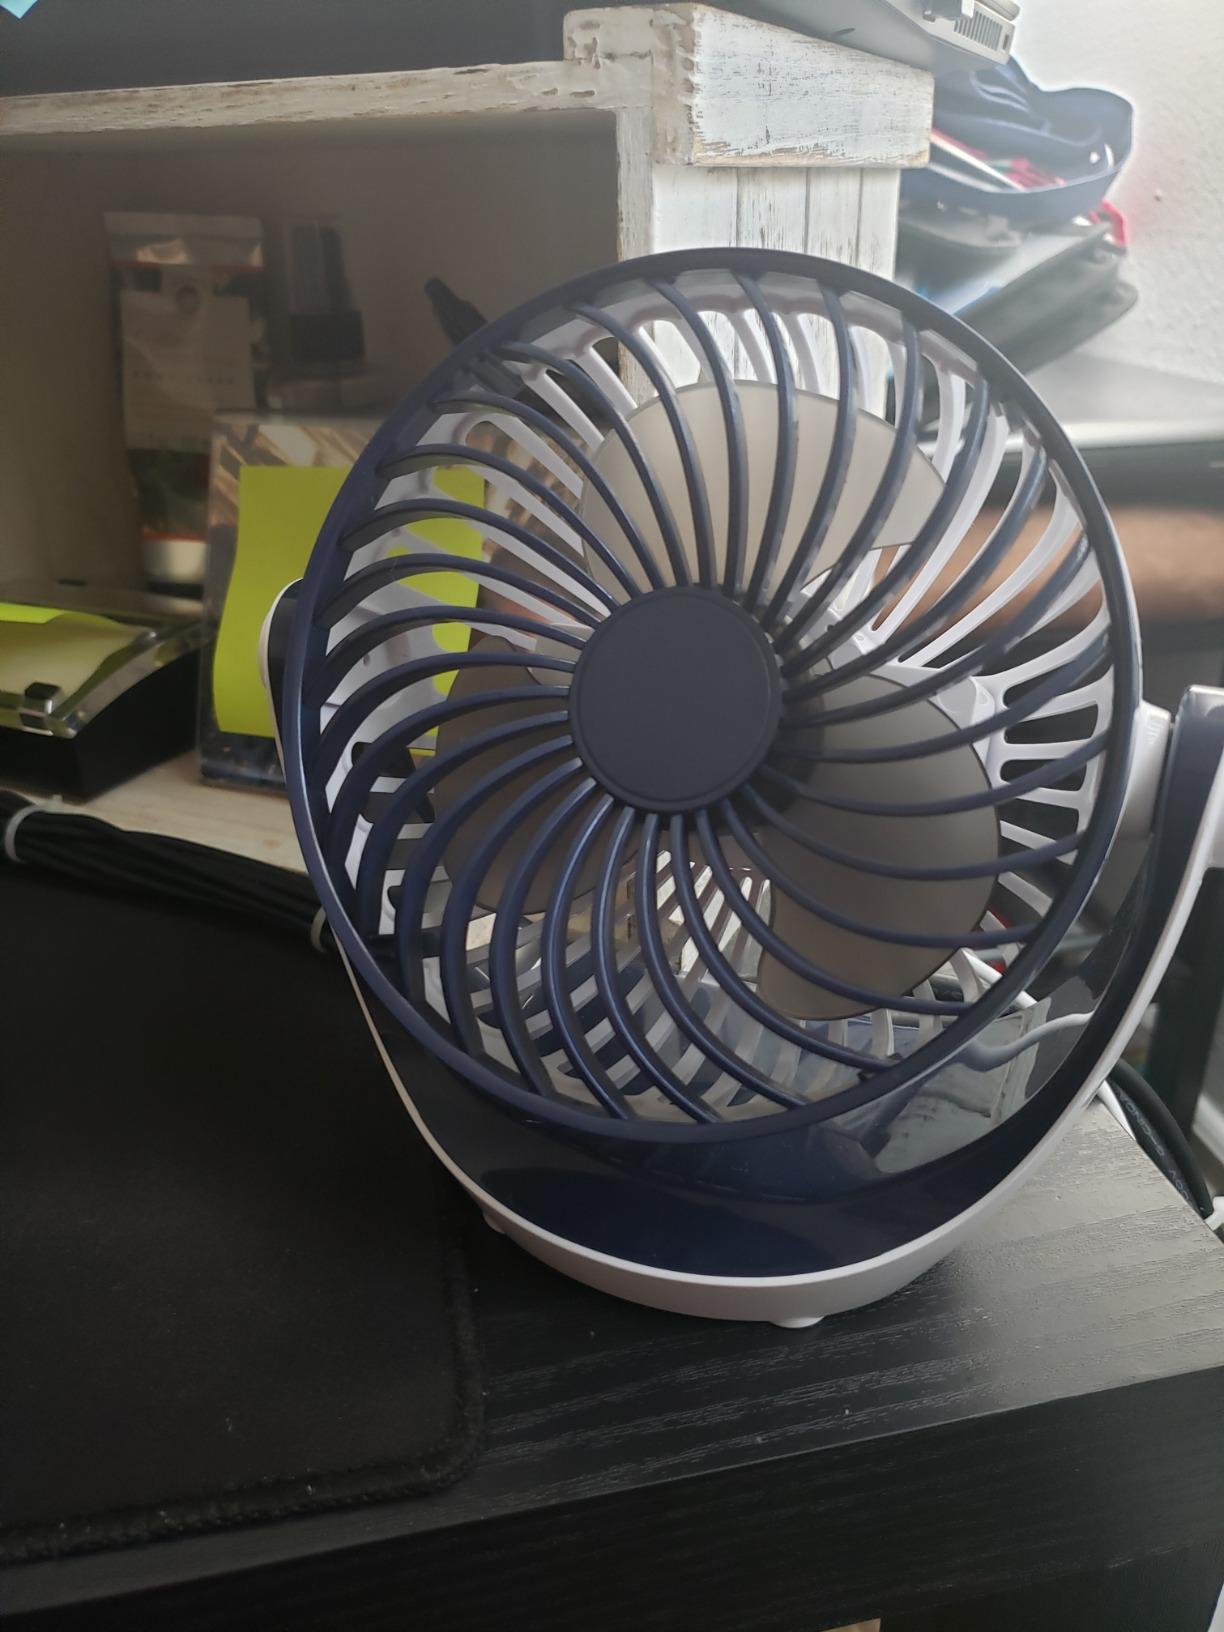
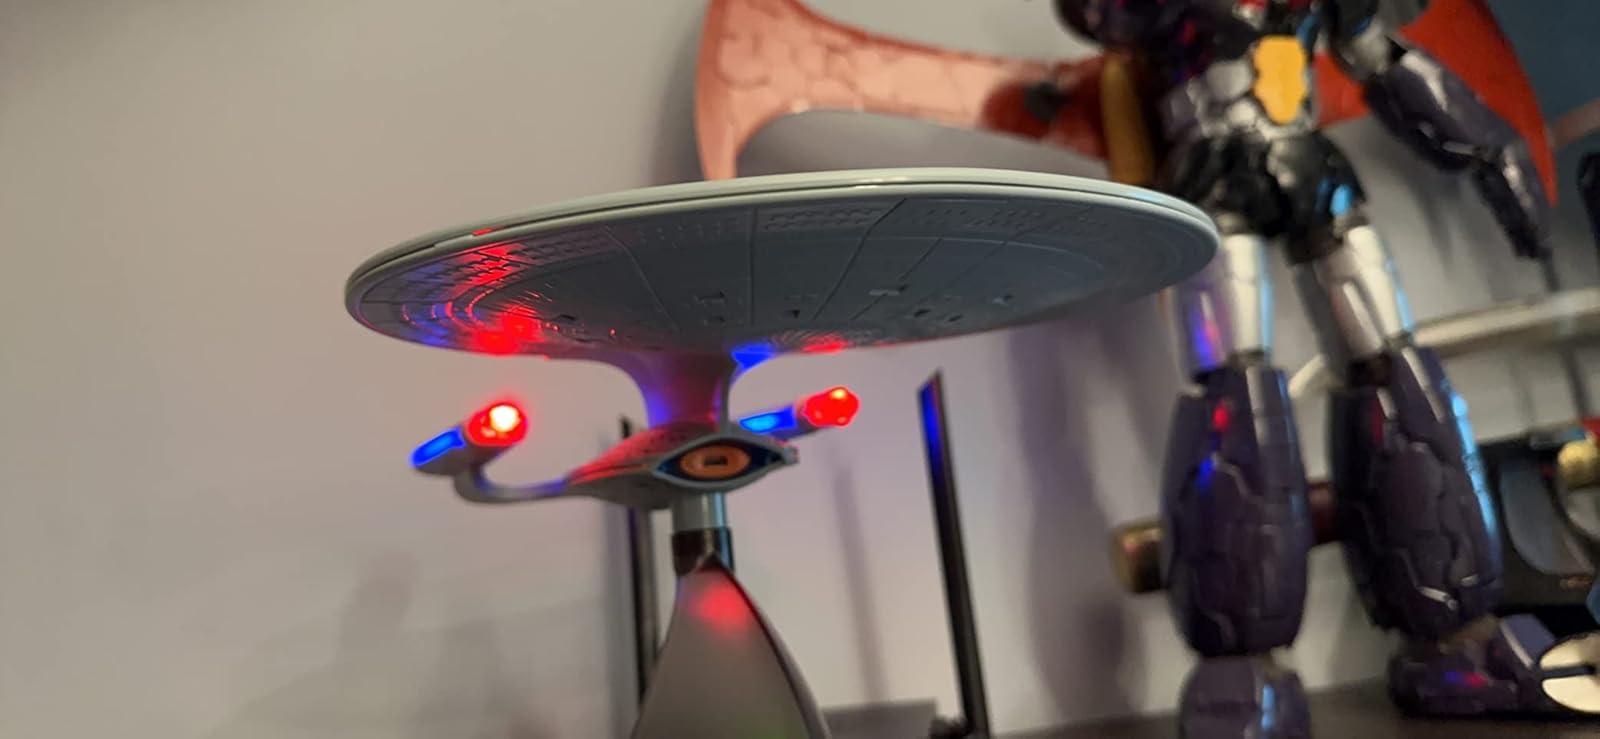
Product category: fan
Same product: no